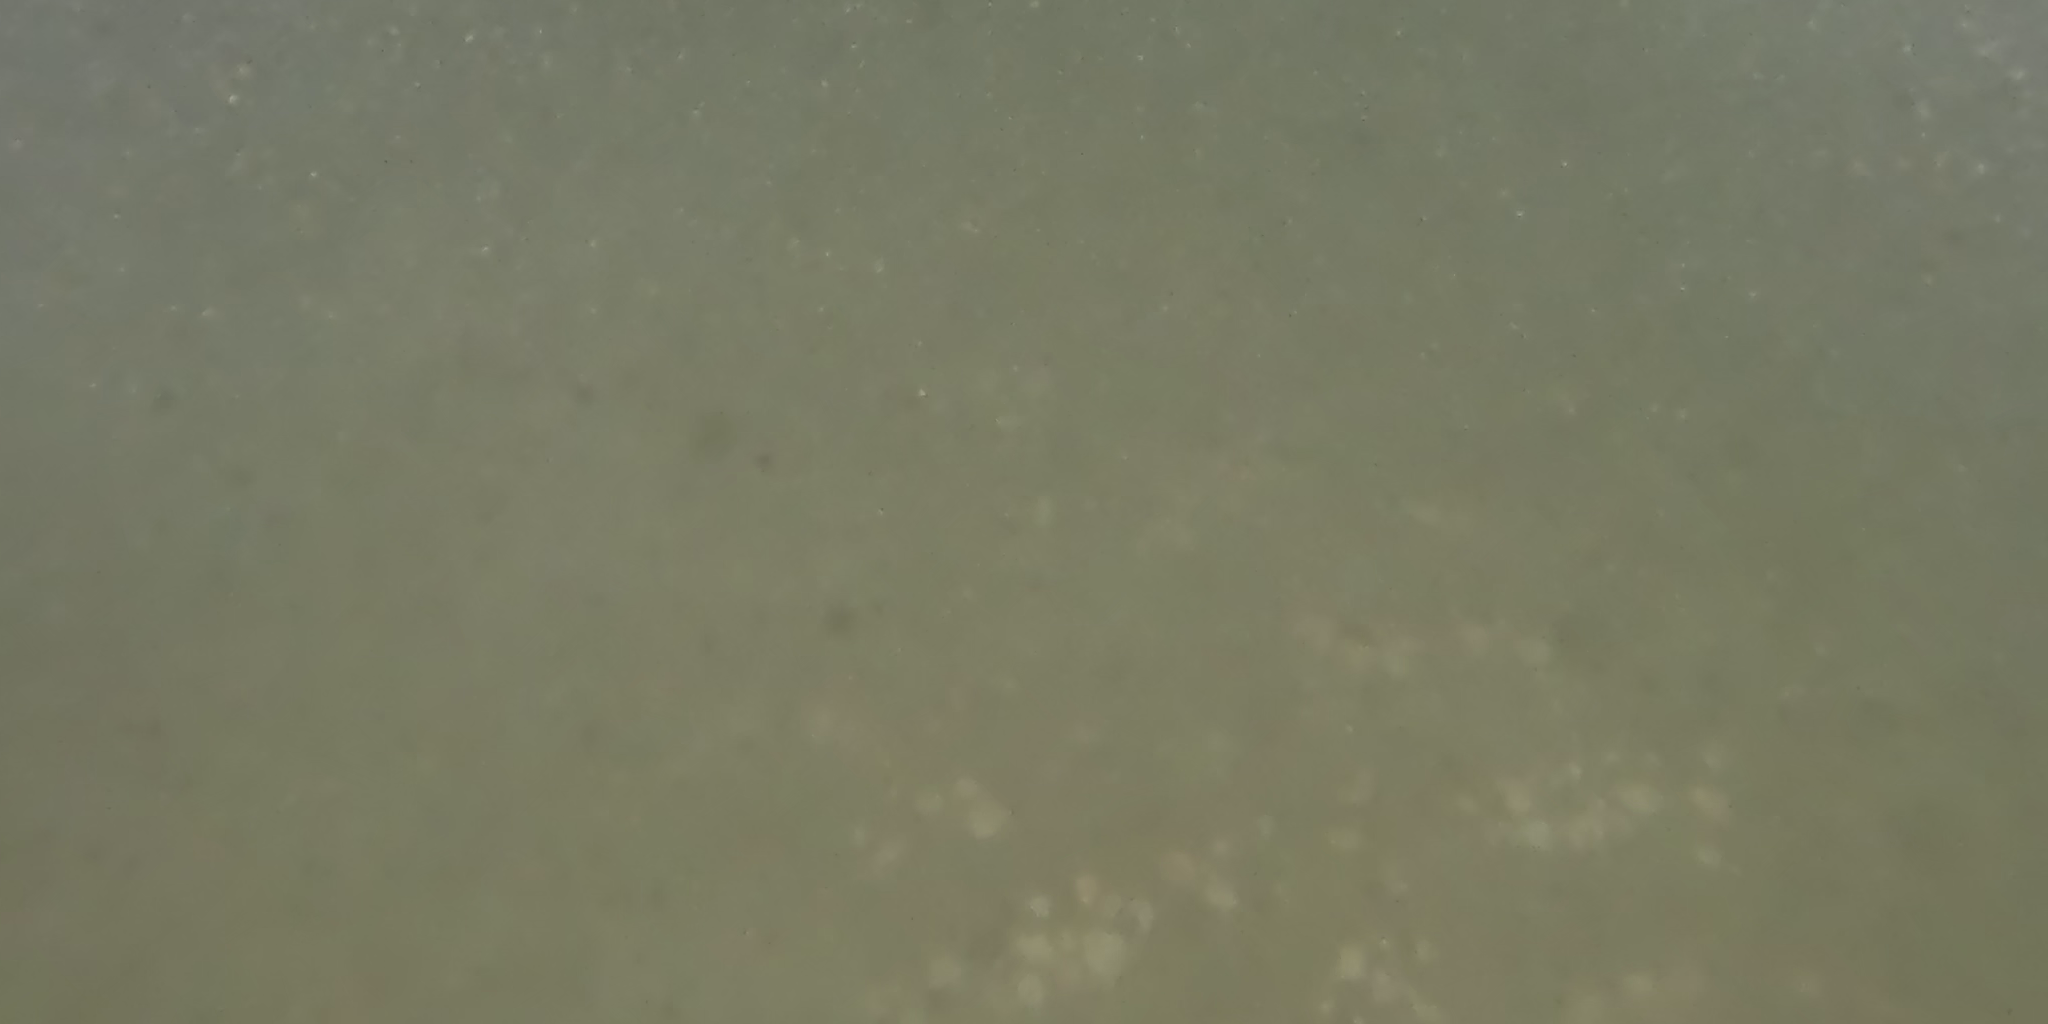
Seabed habitat: bad